The She-Creature

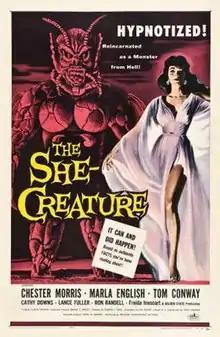
Theatrical release poster

The She-Creature, or The She Creature, is a 1956 American black-and-white science fiction horror film, released by American International Pictures from a script by Lou Rusoff (brother-in-law of AIP executive Samuel Z. Arkoff). It was produced by Alex Gordon, directed by Edward L. Cahn, and stars Chester Morris, Marla English, and Tom Conway, and casting Frieda Inescort and El Brendel in smaller roles. The producers hired Marla English because they thought she bore a strong resemblance to Elizabeth Taylor.